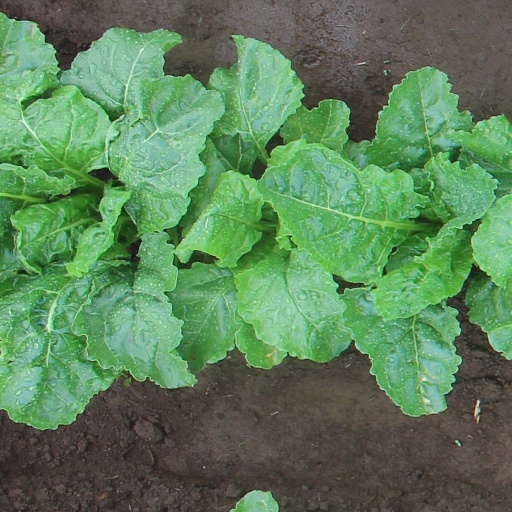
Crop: sugar beet